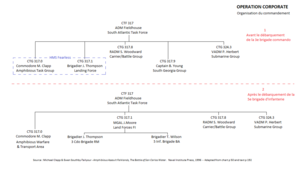
La guerre des Malouines ou guerre de l'Atlantique Sud est un conflit opposant l'Argentine au Royaume-Uni dans les îles Malouines et dans la Géorgie du Sud-et-les îles Sandwich du Sud. Il commence le 2 avril 1982 avec le débarquement de l'armée argentine. Il se termine le 14 juin 1982 par un cessez-le-feu. Il se conclut sur une victoire britannique qui permet au Royaume-Uni d'affirmer sa souveraineté sur ces territoires.